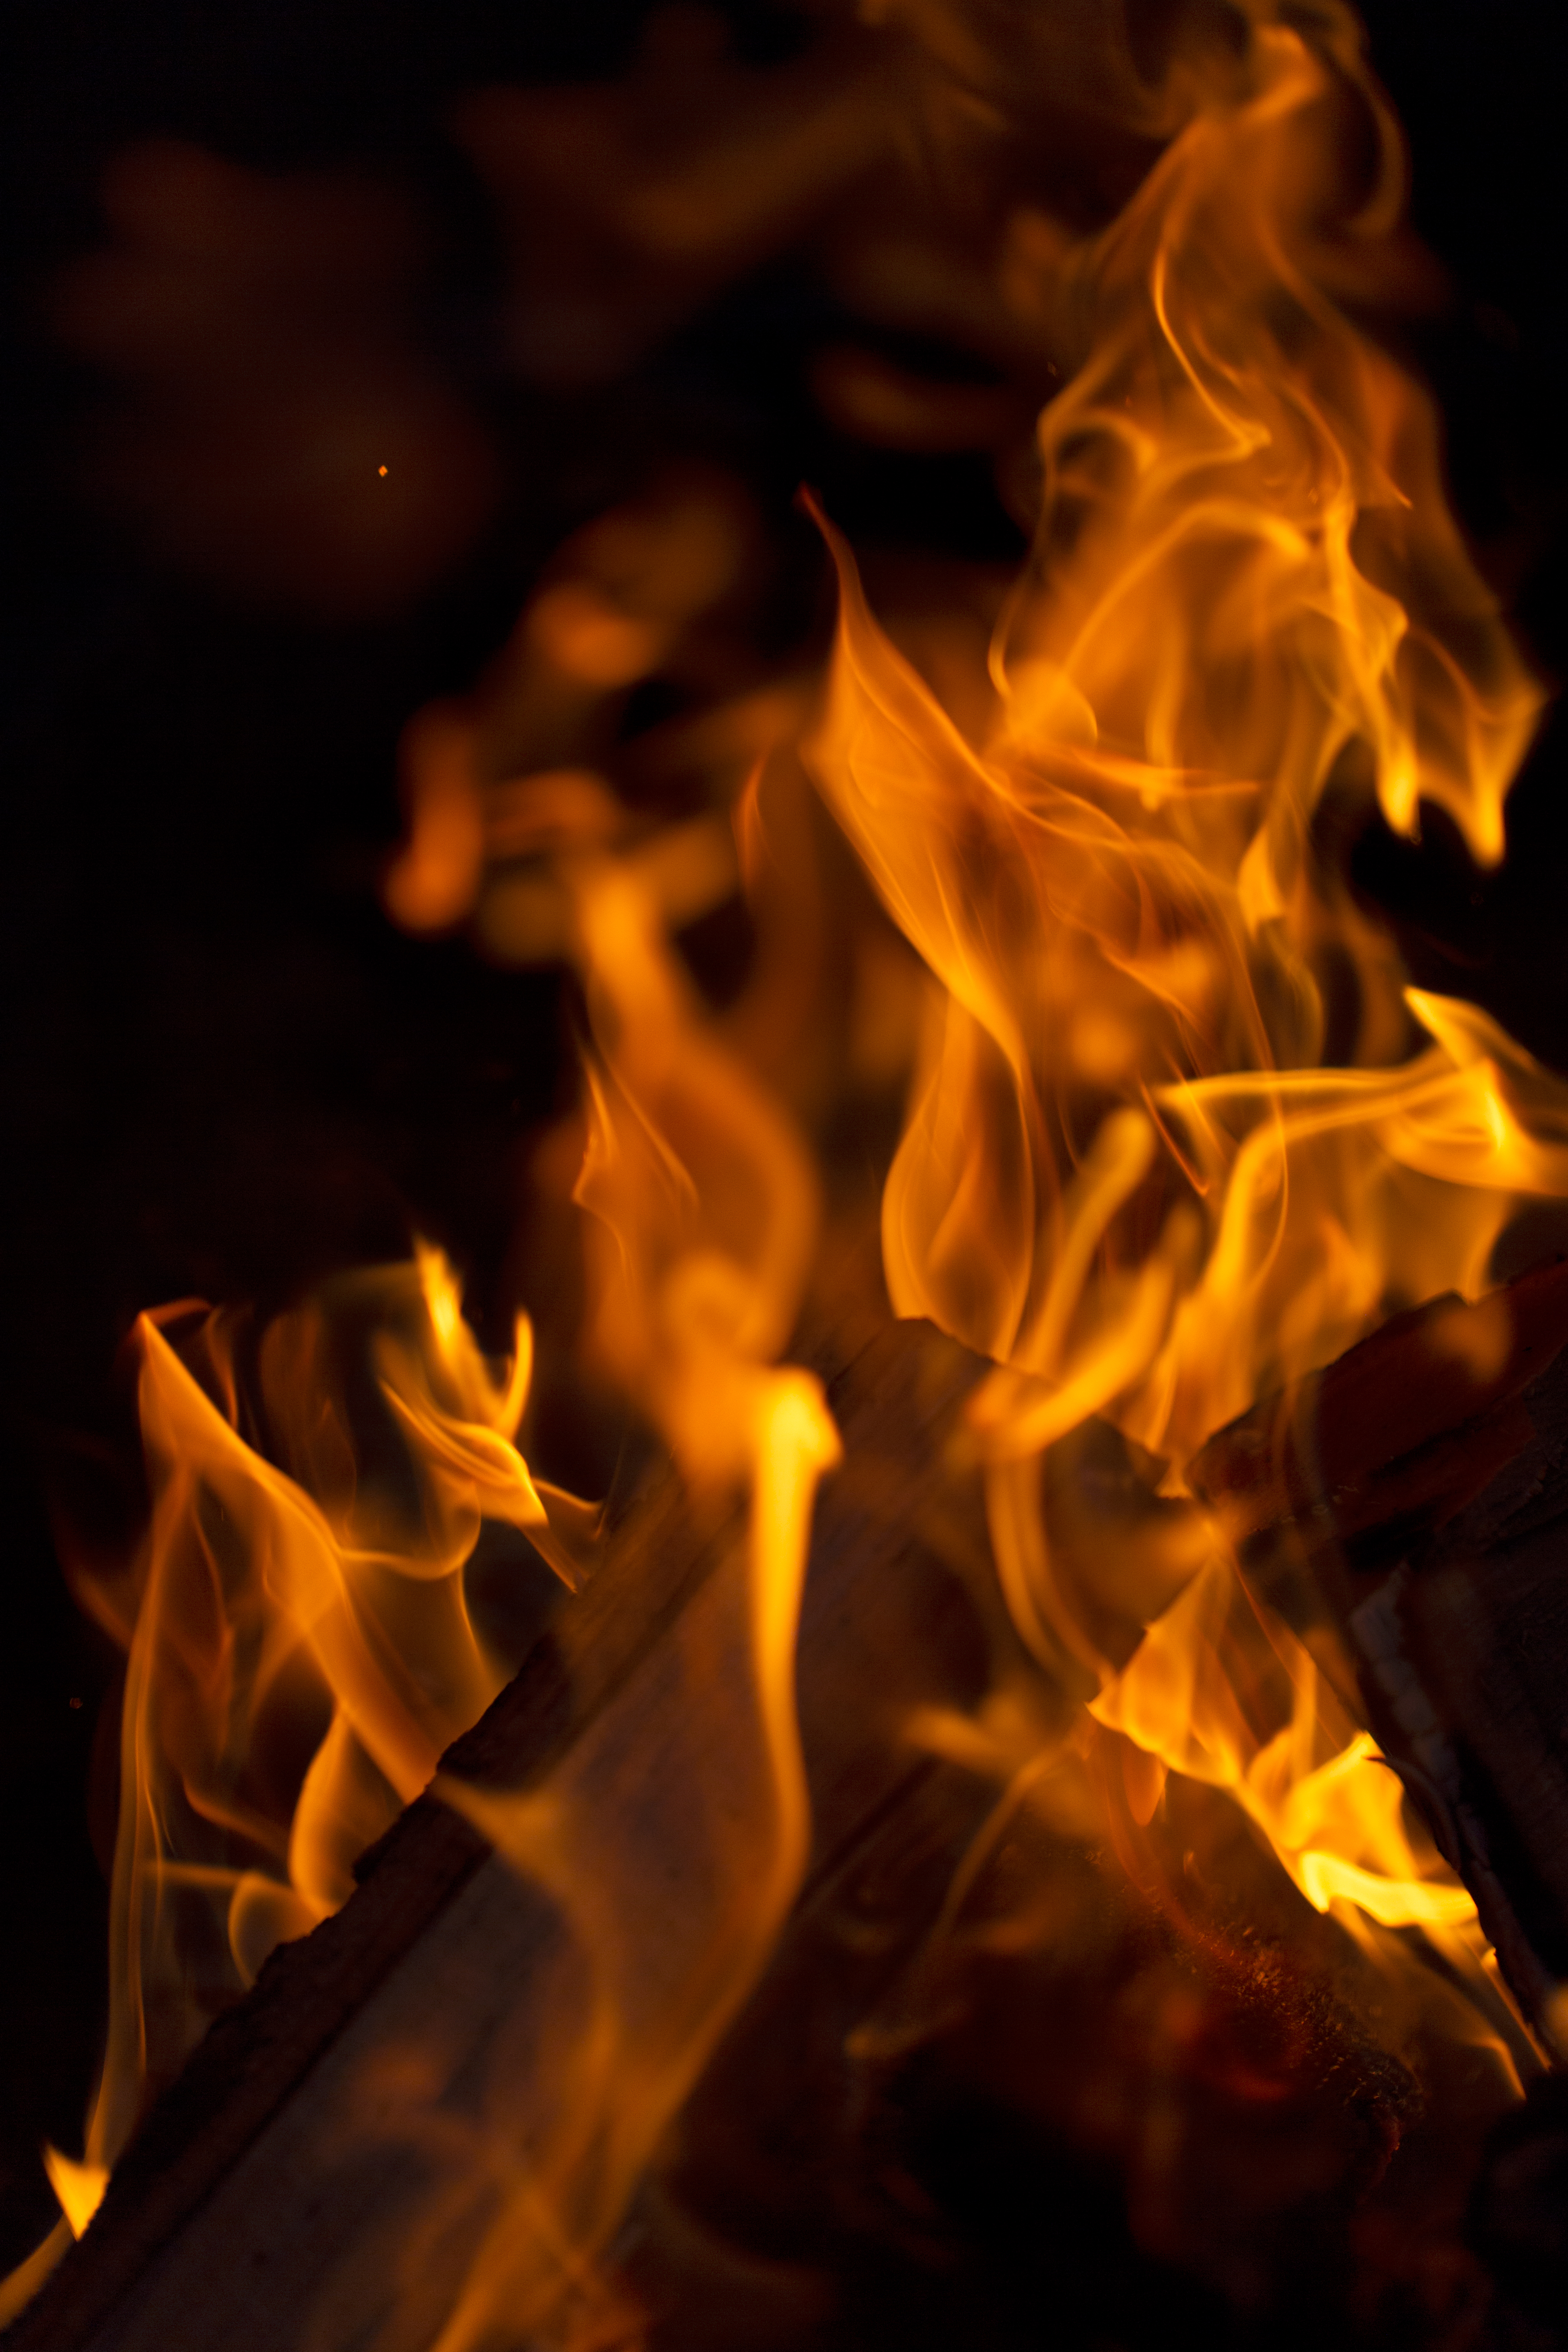
flame, fire, heat, bonfire, campfire